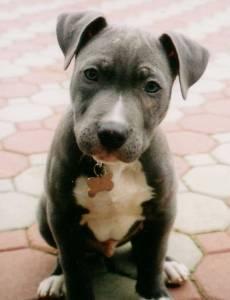
Breed: american pit bull terrier